Little Tiger of Canton

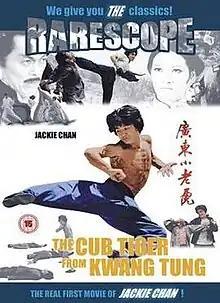
UK DVD Artwork

Little Tiger of Canton, also known as Cub Tiger From Kwang Tung, is a 1973 Hong Kong martial arts action film directed by Ngai Hoi-Fung and starring Jackie Chan. Chan was 17 when footage for the film was shot in 1971, and it is considered to be his first starring role. A re-edited version of the film, "Master with Cracked Fingers", was later released in 1979.